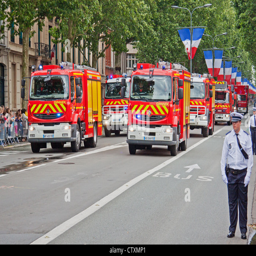
trucks and crews participating in a parade through a city